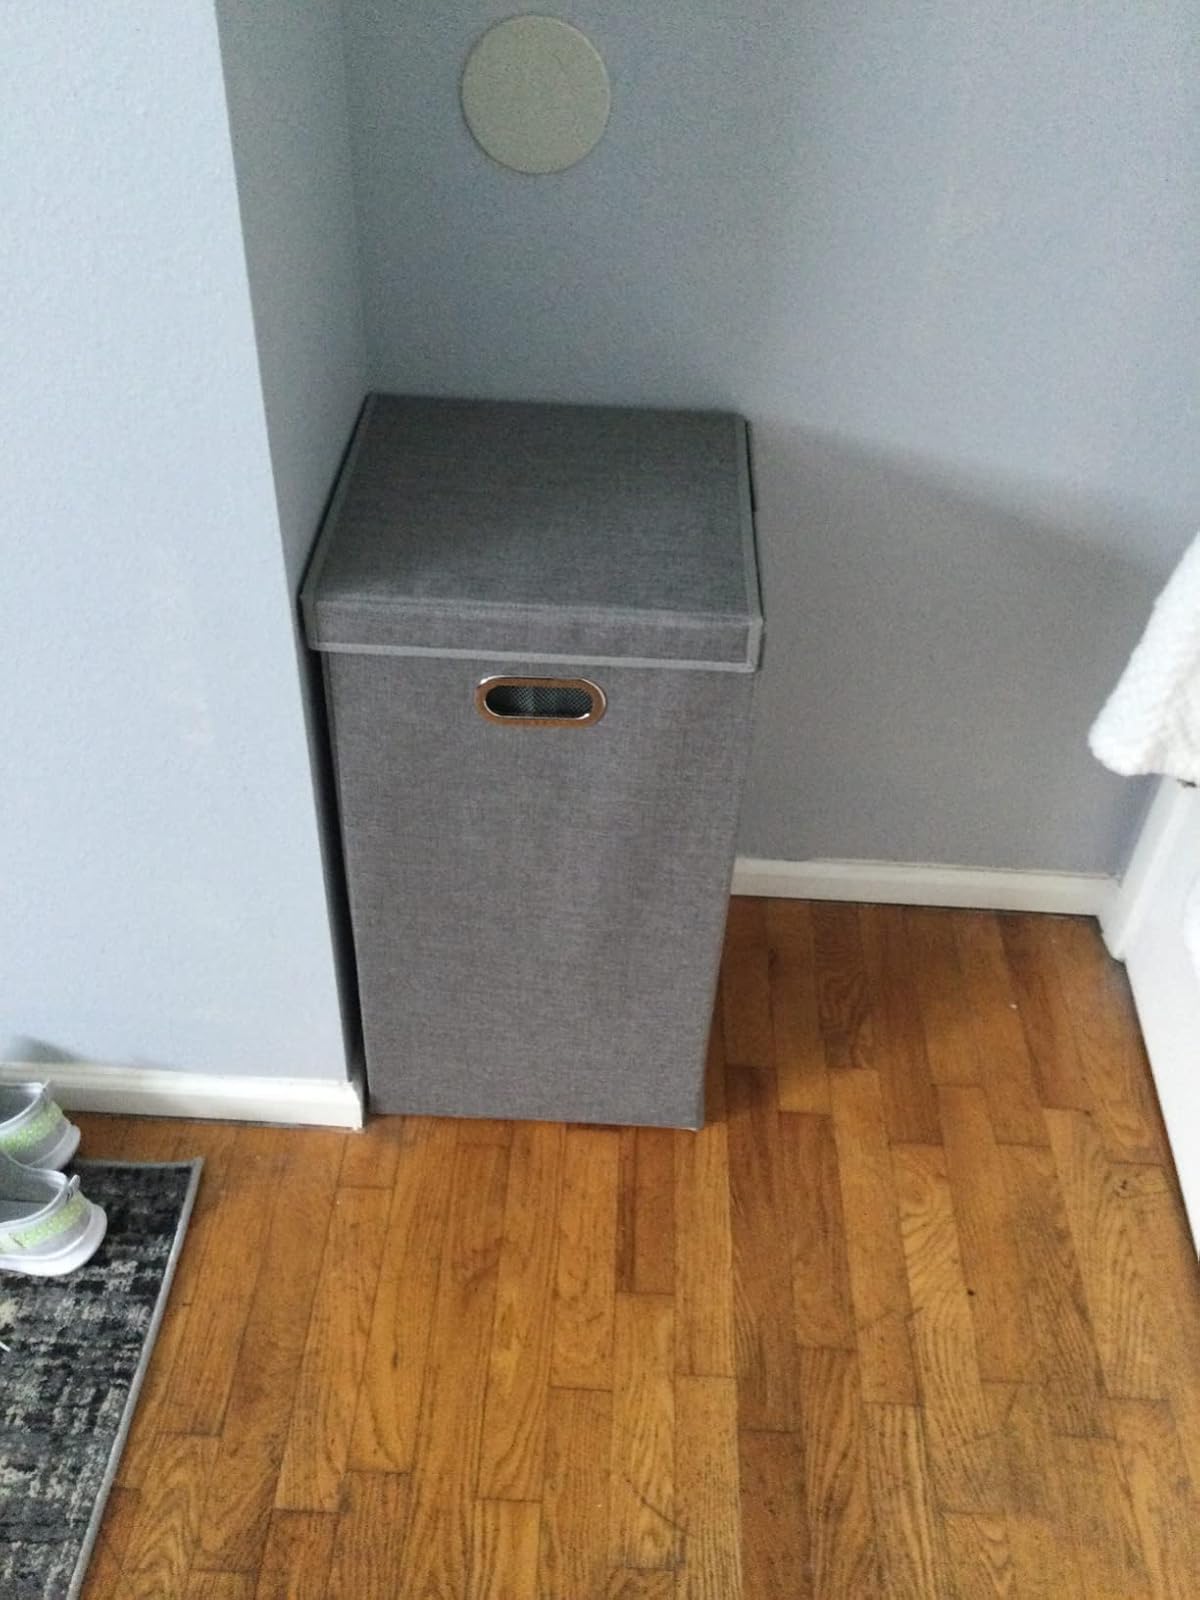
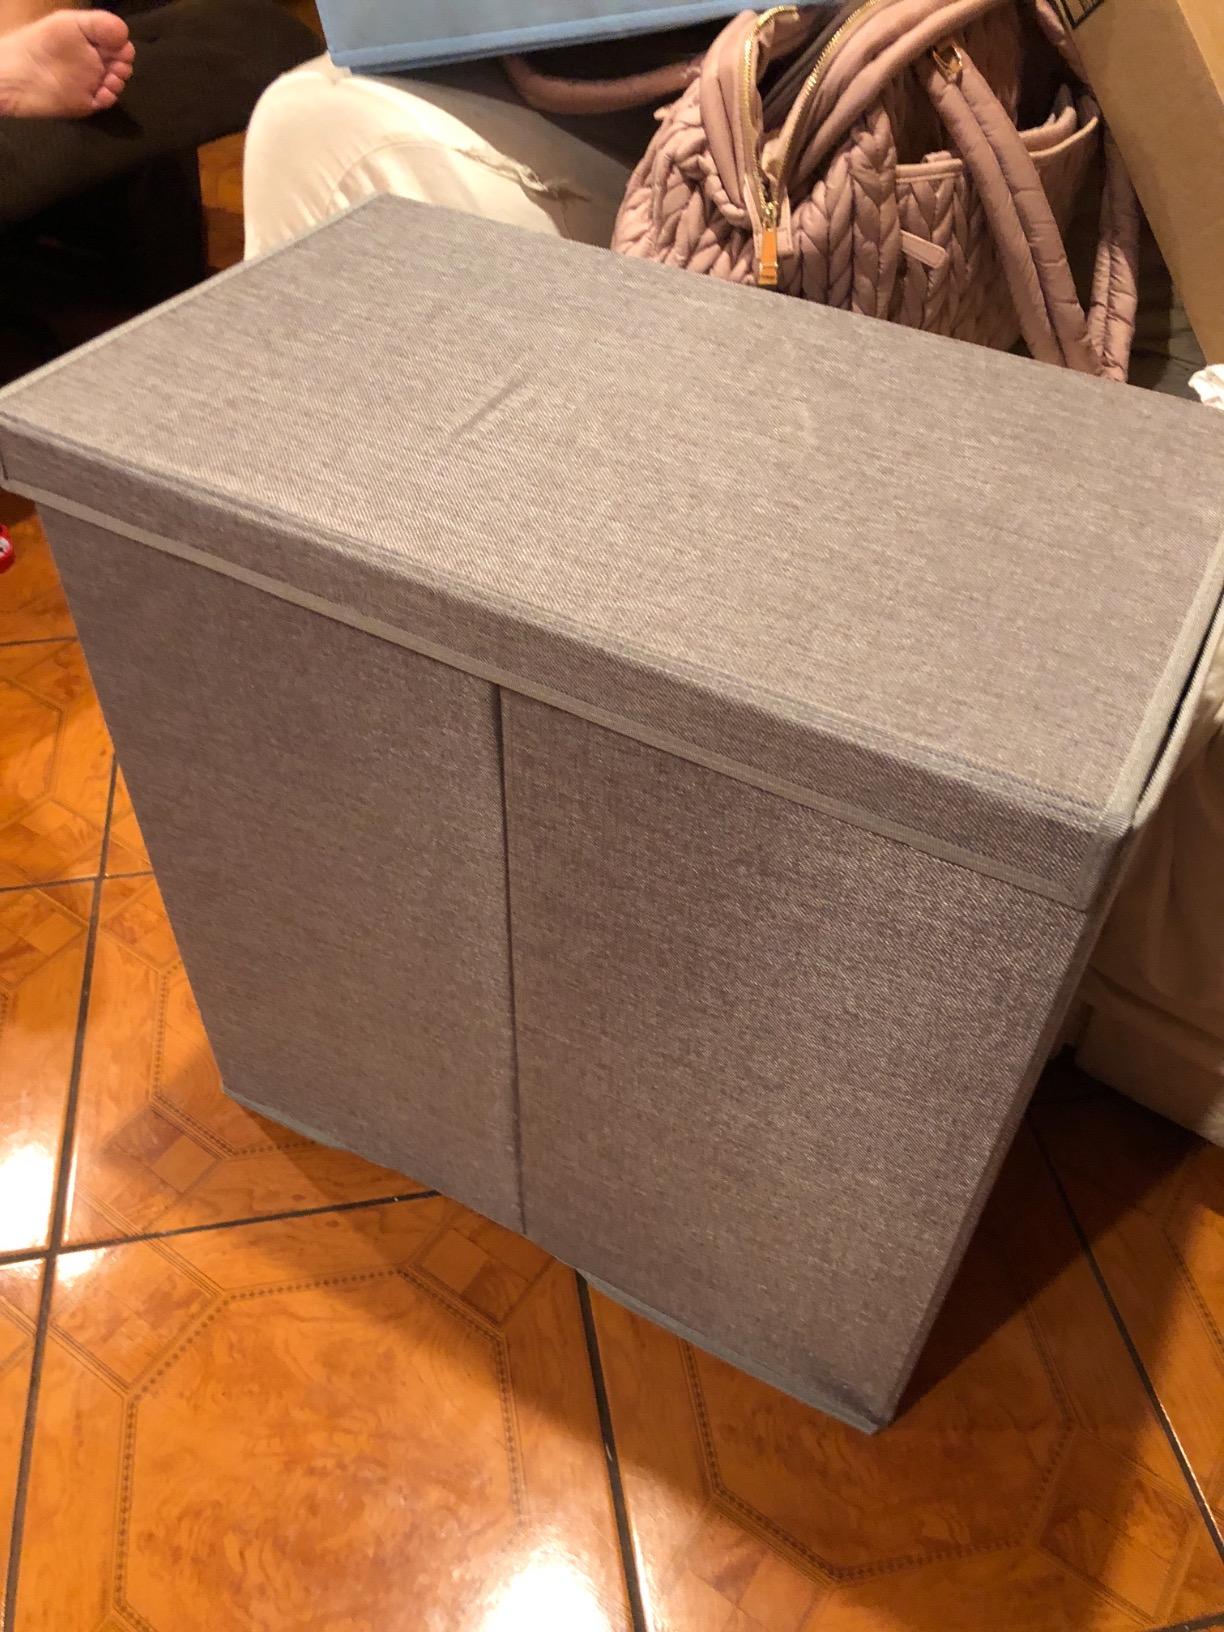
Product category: items_hamper
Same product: no